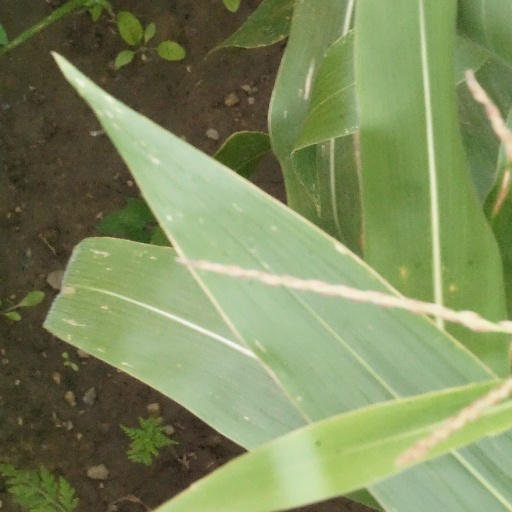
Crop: maize; corn